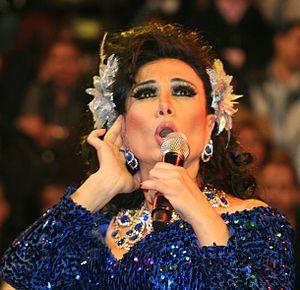
Beatriz Adriana, née le 5 mars 1958, est une chanteuse interprète de musique ranchera au Mexique.